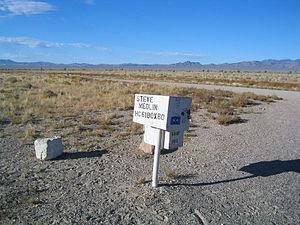
La State Route 375 est une route à deux voies située dans le sud du Nevada, aux États-Unis. Elle s'étend sur 158 kilomètres de Crystal Springs, depuis la State Route 318, jusqu'à Warm Springs, en rejoignant l'US 6. La route se trouve à l'extrémité de la zone militaire de la Nellis Air Force Range.